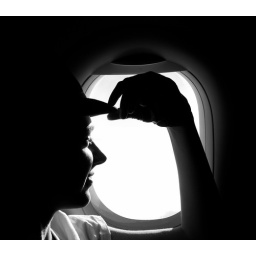
girl in hat 3